M. J. Marks House

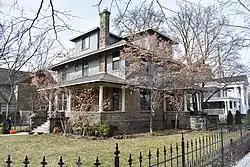
The M.J. Marks House in 2019

The M.J. Marks House in Boise, Idaho, is a -story Colonial Revival house with "bungaloid features" designed by Tourtellotte & Hummel and constructed in 1911. The house includes random course sandstone veneer on first-story walls with flared second-story walls veneered with square shingles under a low pitch hip roof. Room sized porches are a prominent feature of the design.